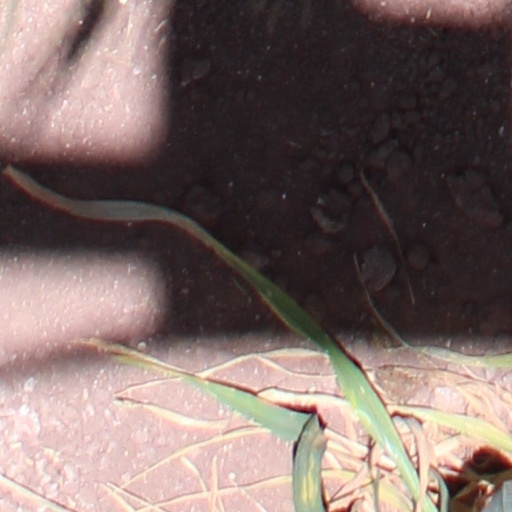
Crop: wheat